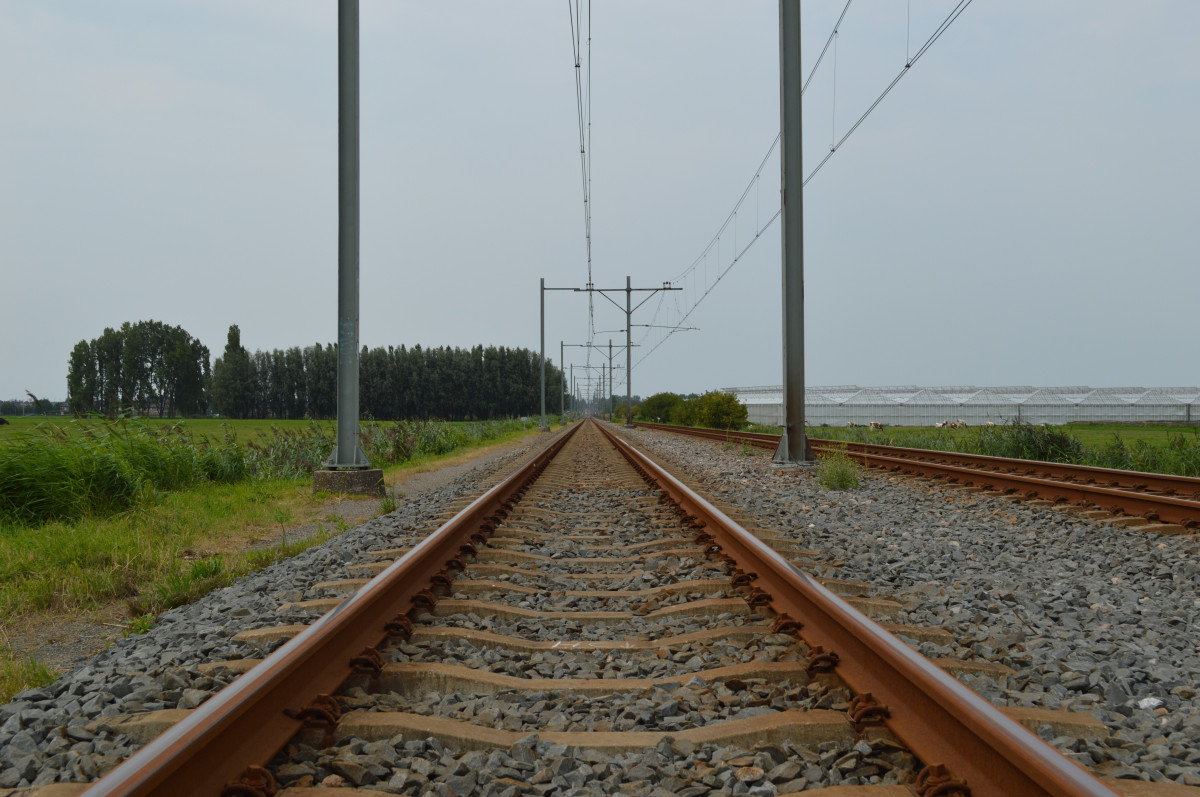
Tags: train, vehicle